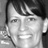
Emotion: happy